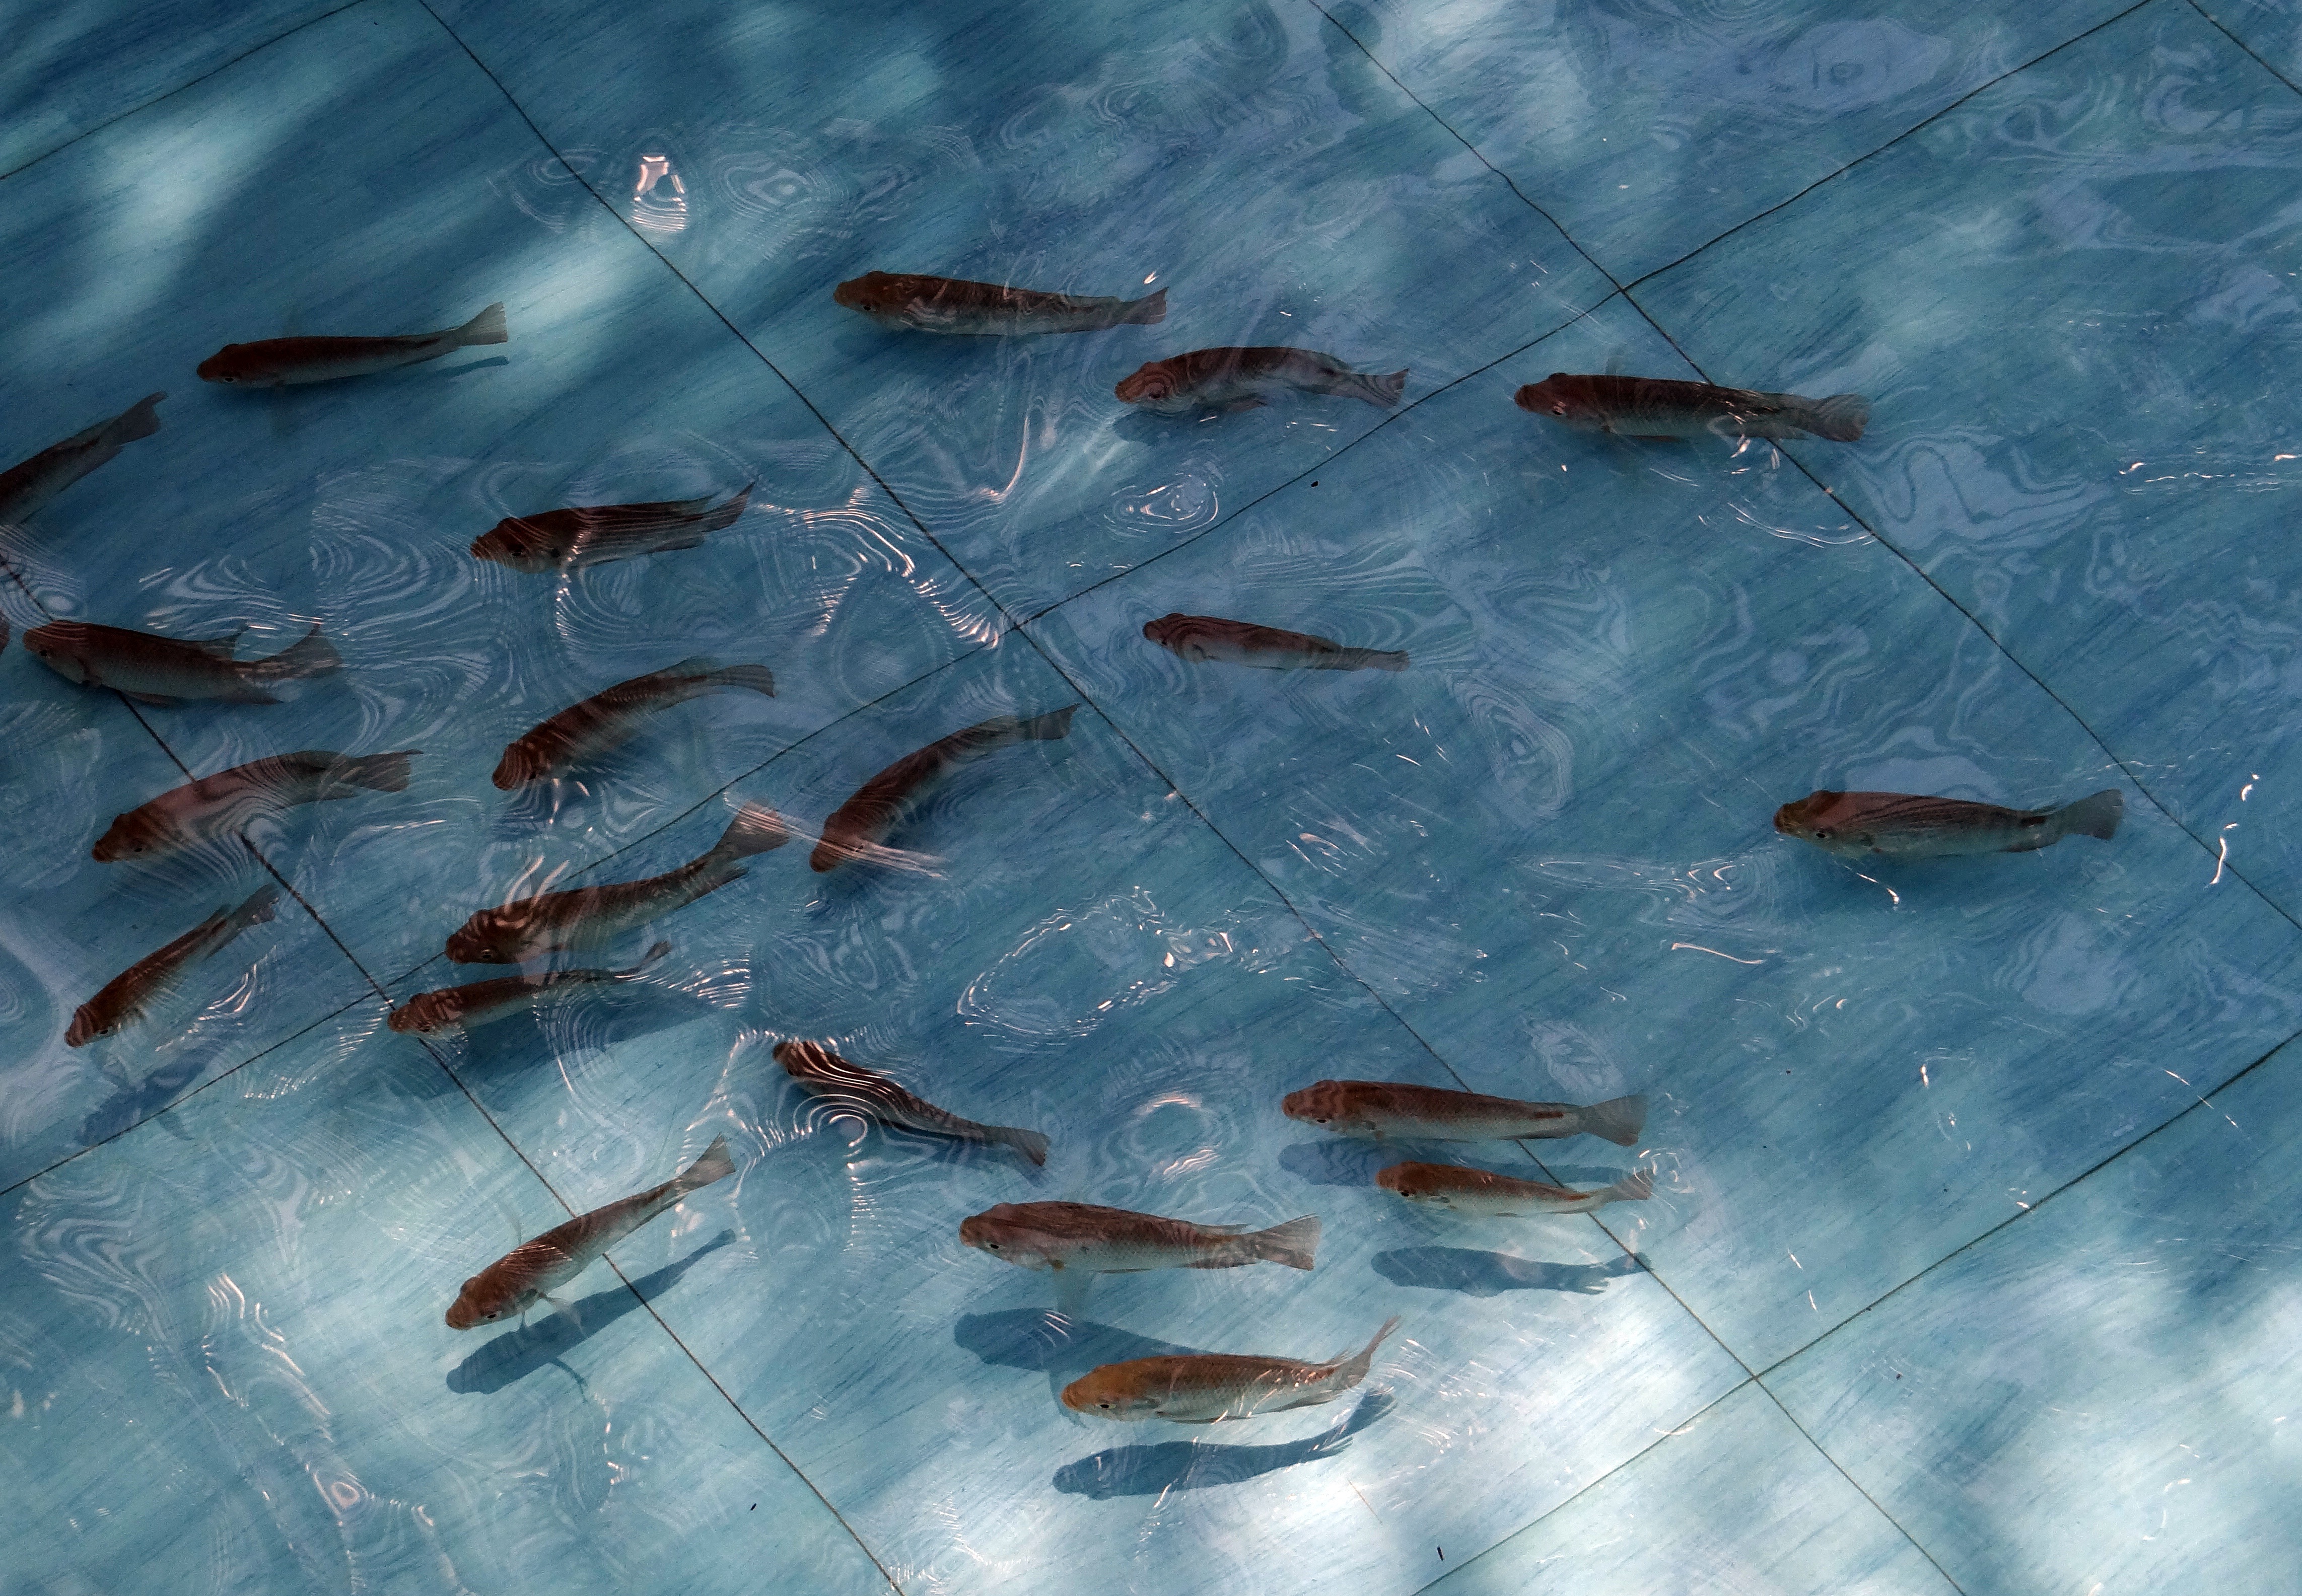
pond, underwater, biology, aquatic, fish, dharwad, fauna, india, hobby, freshwater, fresh water, marine biology, tilapia, fingerlings